Question: Please indicate a possible affordance area of the frisbee that can be used for holding
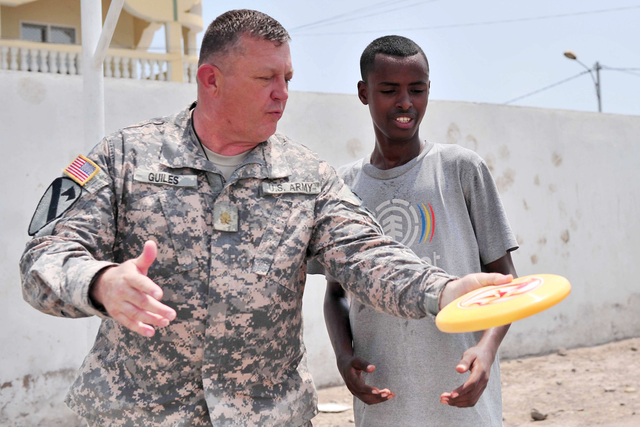
Answer: [428.735, 269.945, 579.021, 340.23]